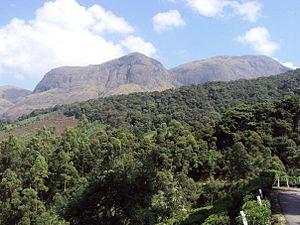
L'Anamudi, ou Anai Mudi, est un sommet montagneux localisé dans l'État indien du Kerala, dans la chaîne des Ghats occidentaux. Avec 2 695 mètres d'altitude, il est le point culminant de cette chaîne montagneuse ainsi que de toute l'Inde péninsulaire.